Ypatingasis būrys

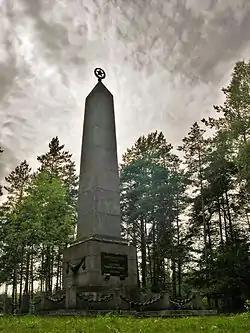
Original Soviet built memorial to the Soviet Victims in the Paneriai Woods

The Vilnian Special Squad was first mentioned in documents dated 15 July 1941. The Special Squad (YB) began as police units formed when Lithuania was occupied by Germany in 1941. Lithuanian historian Arūnas Bubnys notes that it is difficult to confirm how many members the YB had and how many people they killed. Bubnys argues that the number of 100,000 victims attributed to the organization is inflated.